Adi Kumbeswarar Temple, Kumbakonam

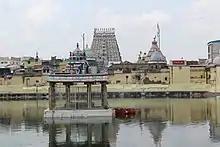

Adi Kumbeswarar Temple, Kumbakonam is a Hindu temple dedicated to Shiva, located in the town of Kumbakonam in Thanjavur District Tamil Nadu, India. Shiva is worshiped as Adi Kumbeswarar, and is represented by the "lingam". His consort Parvati is depicted as Mangalambigai Amman. The presiding deity is revered in the 7th-century-CE Tamil Saiva canonical, greatest work, the "Tevaram", written by Tamil saint poets known as the Nayanmars and classified as "Paadal Petra Sthalam".